Ili River

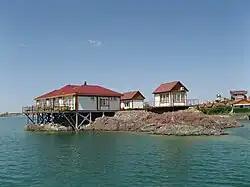
On the Kapchagay Reservoir

The Ili is the main watercourse of the Balkhash-Alakol Basin. The region of Kazakhstan partially drained by the Ili and its tributaries is known in Kazakh as Zhetysu ('Seven Rivers'). In Russian it is known as Semirechye (meaning the same).